Ernestine Schumann-Heink

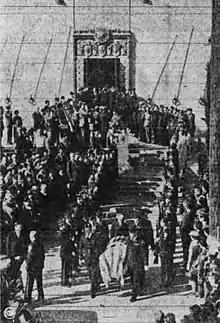
Veterans' farewell to Schumann-Heink, Hollywood, 20 November 1936

While living at North Caldwell, Schumann-Heink became interested in efforts to honor President Grover Cleveland. The future president was born in 1837 in nearby Caldwell, New Jersey, where his father, Rev. Richard Cleveland was minister of the First Presbyterian Church. On 10 September 1912, Schumann-Heink performed a benefit concert at the church to raise money to purchase the adjacent Presbyterian manse, Cleveland's birthplace. In 1913, the Grover Cleveland Birthplace Memorial Association (GCBMA) purchased the manse and opened it to the public as a museum.